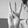
ASL letter: W